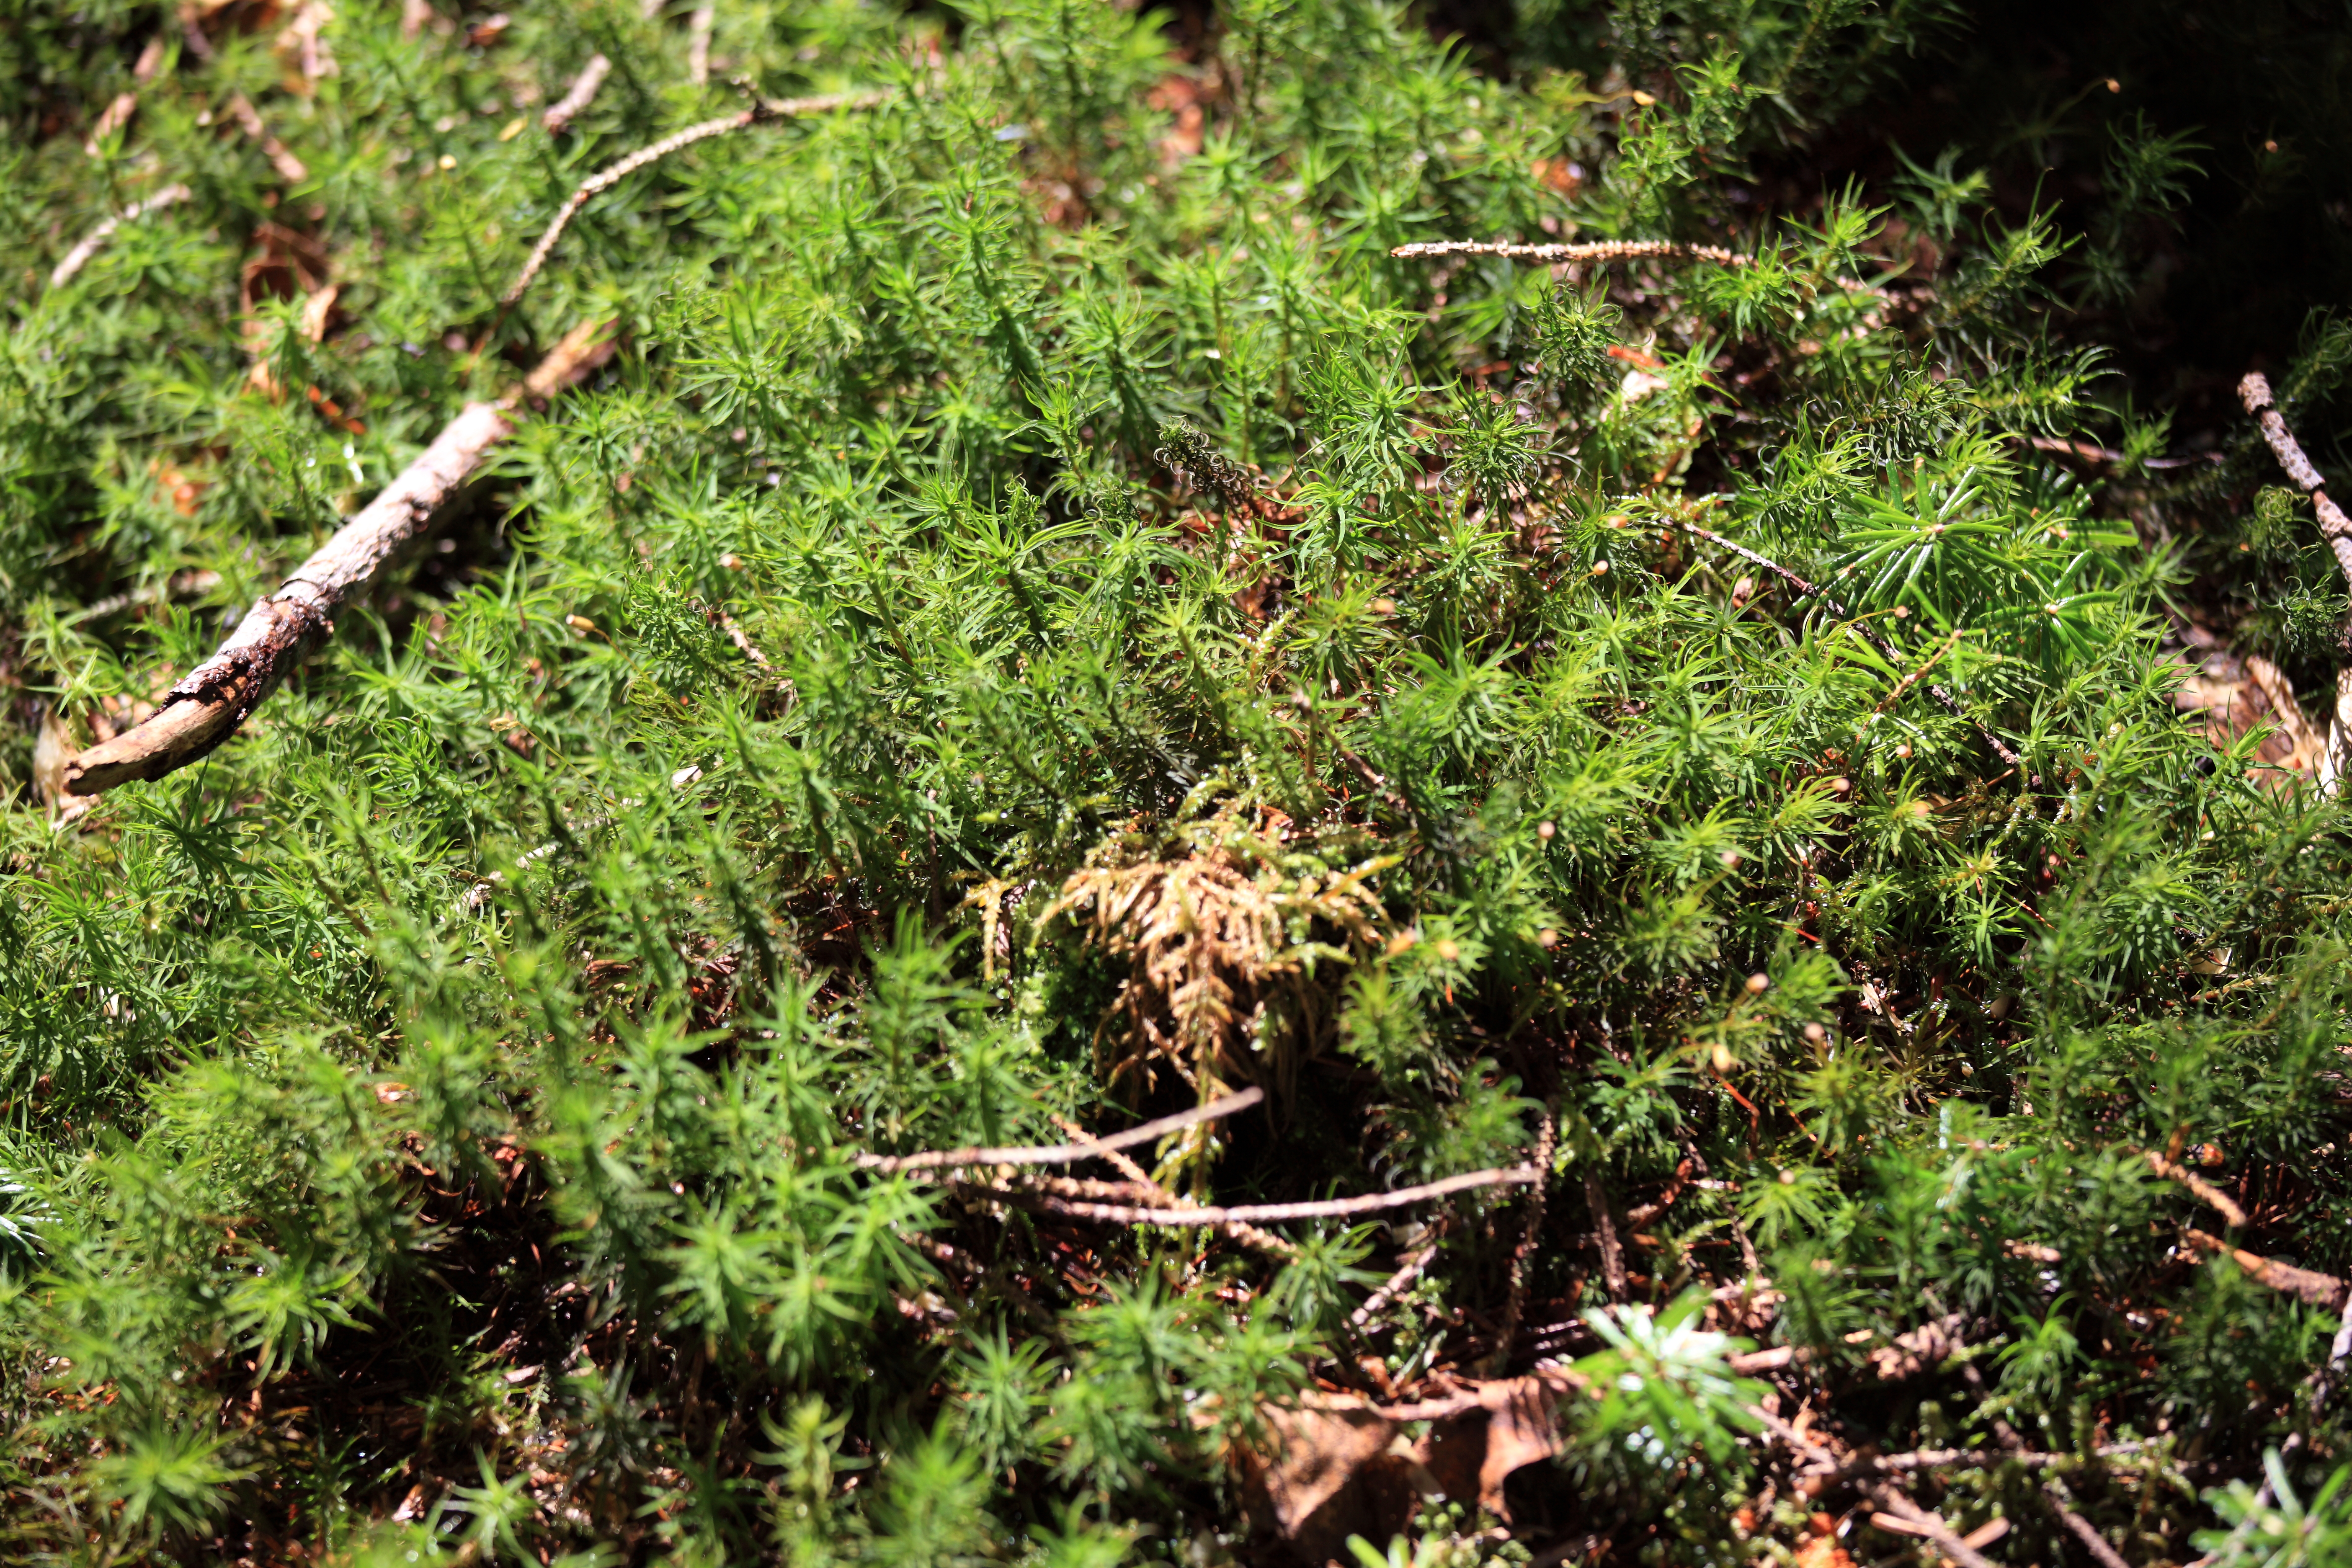
tree, plant, flower, moss, green, high, herb, botany, flora, shrub, 5d, hires, tone, markii, hi, res, resolution, gunma, katashina, flowering plant, land plant